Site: brandenburg
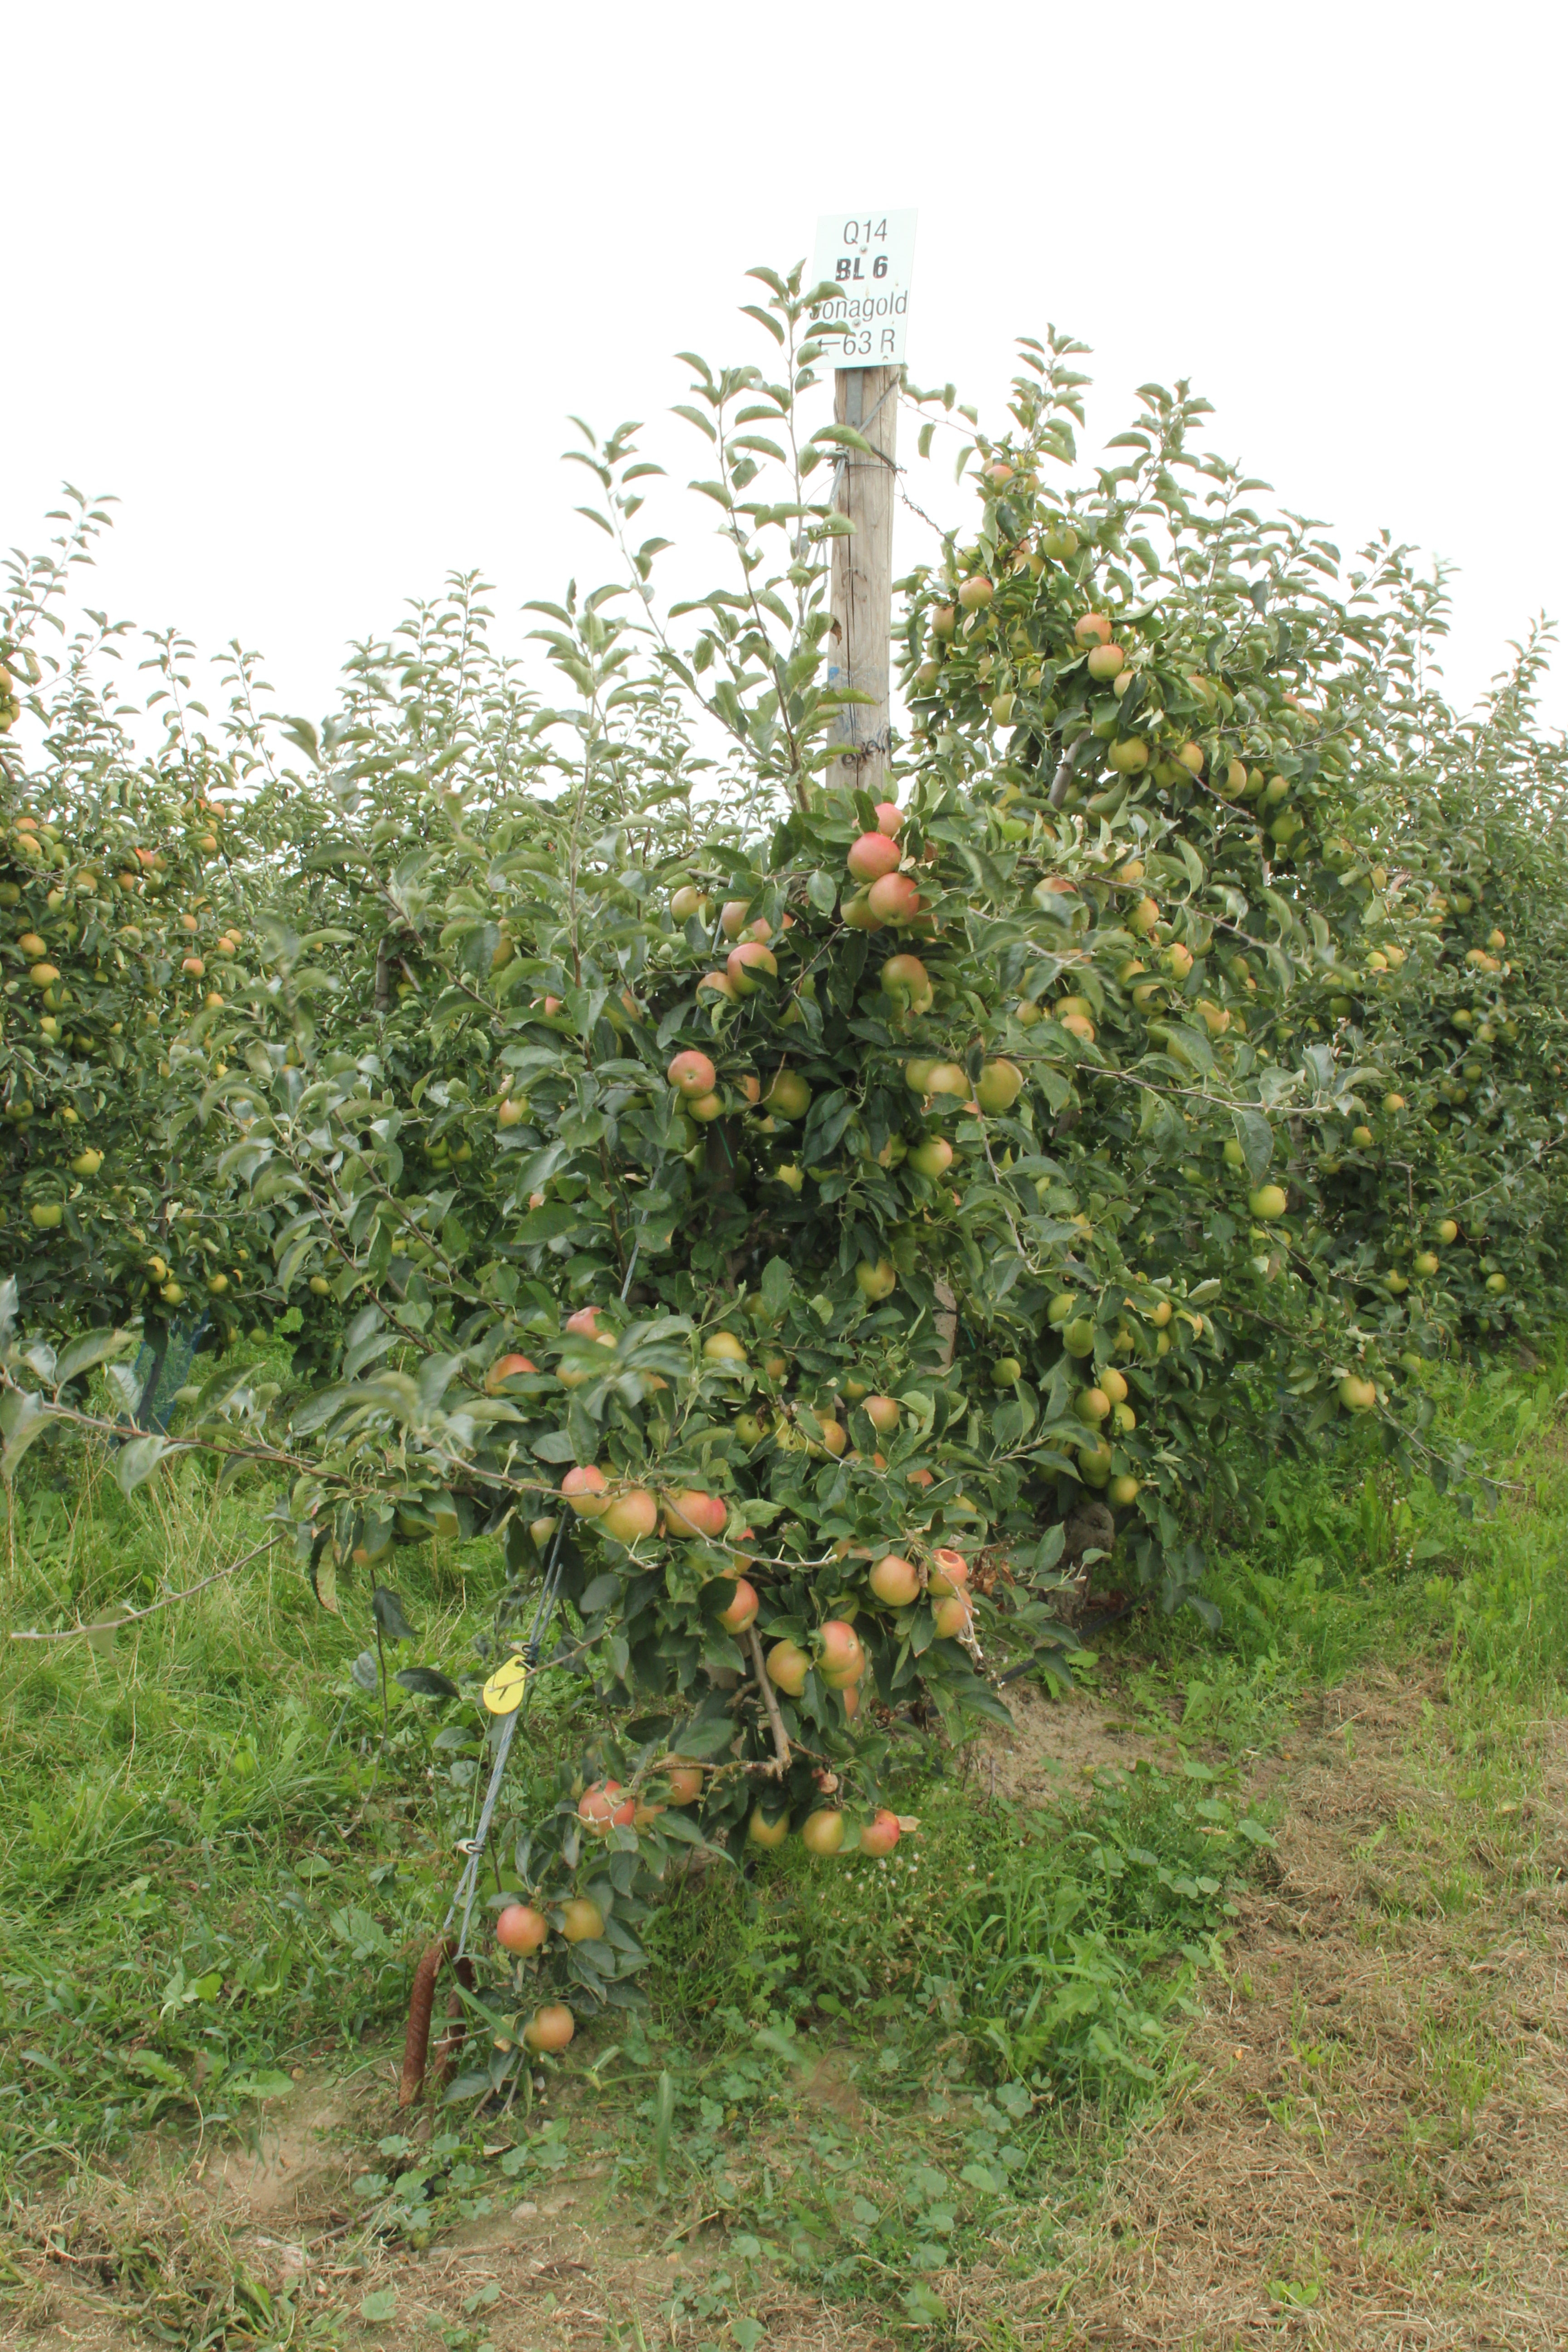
Growth stage (BBCH 87): Maturity of fruit and seed